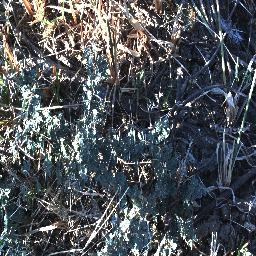
Label: prickly_acacia